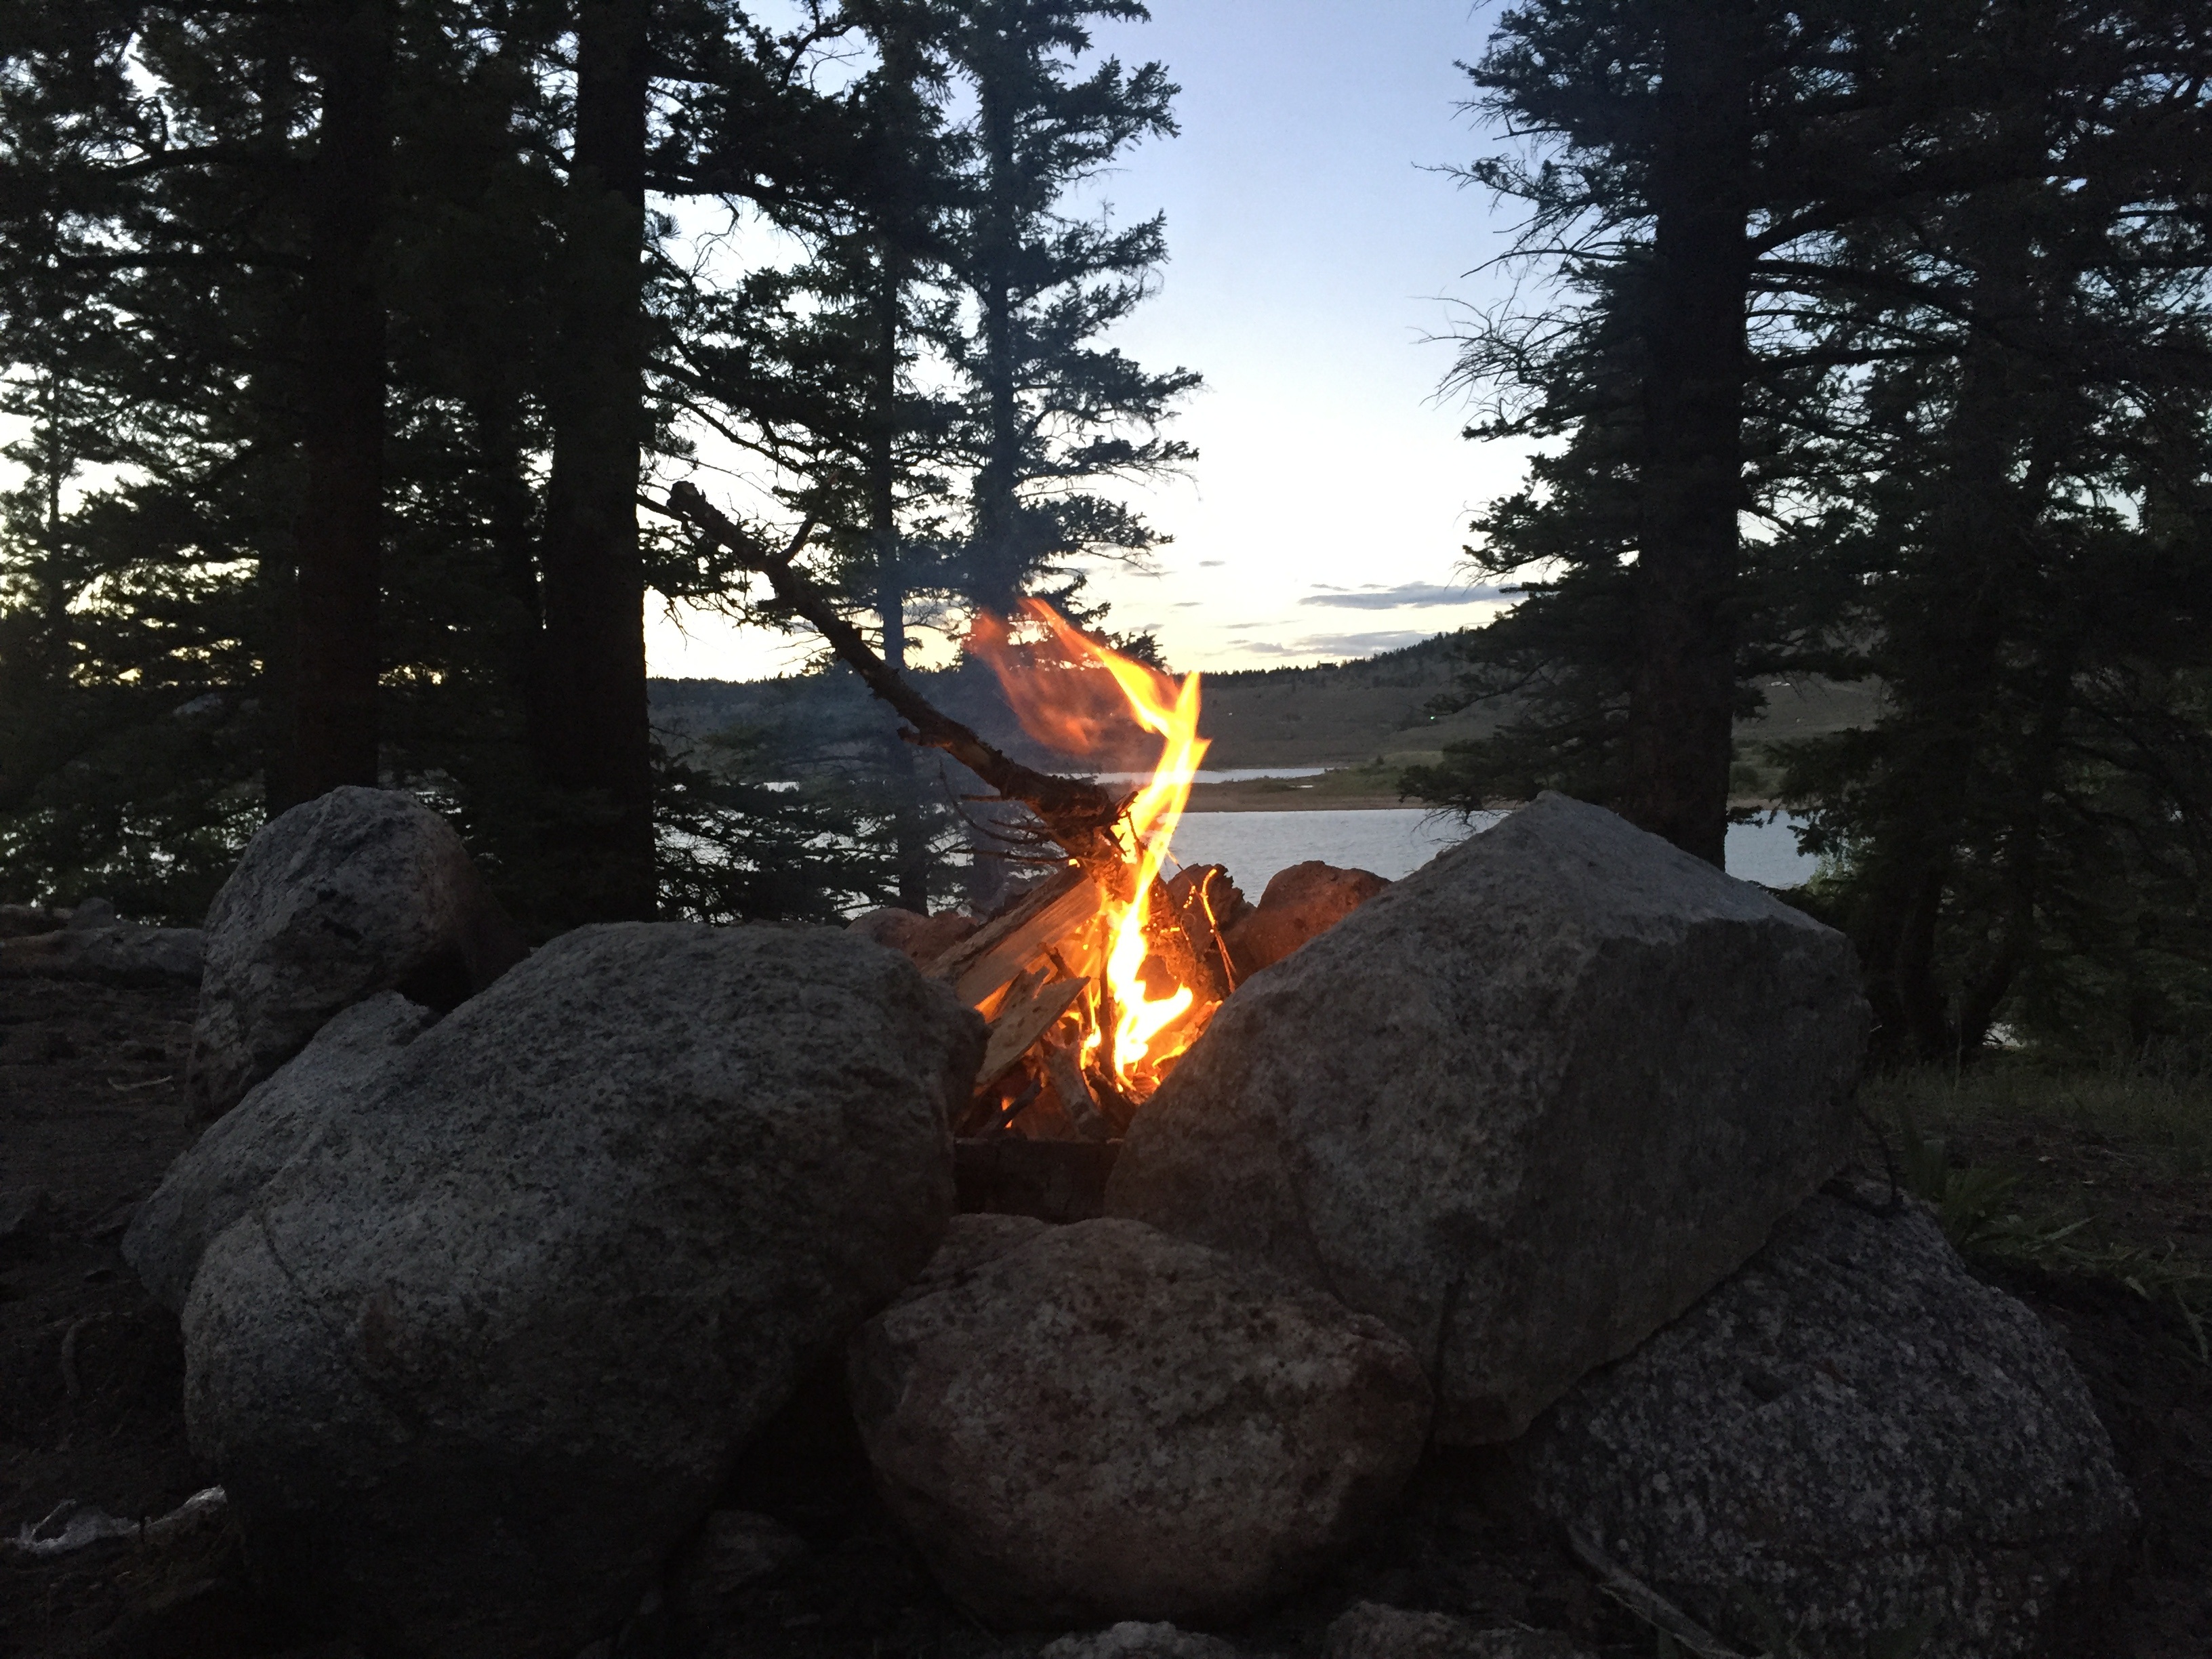
forest, rock, wilderness, night, flame, fire, camping, campfire, outdoors